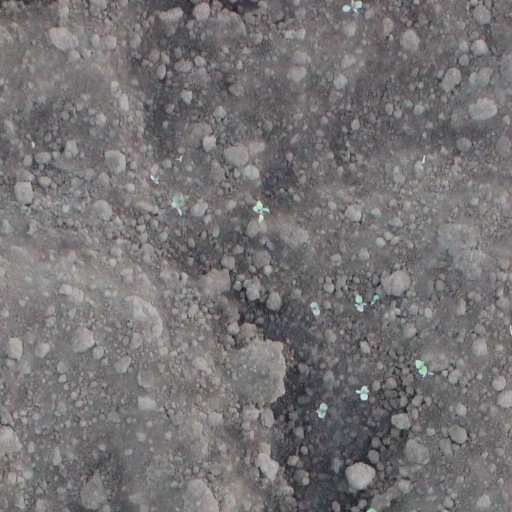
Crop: soybean